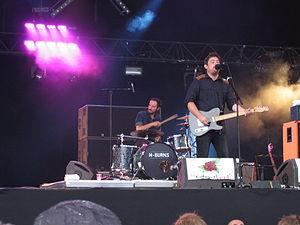
H-Burns au festival Cabaret Vert (Charleville-Mézières, Ardennes, France) le 24 août 2013
H-Burns, de son vrai nom Renaud Brustlein est un auteur-compositeur-interprète français de rock et de folk originaire de Romans-sur-Isère.
Le Festival Cabaret Vert est un festival ouvert à un éventail de musiques allant du rock au reggae en passant par l'electro et le rap, le blues, le métal, la pop ou le jazz, se déroulant à Charleville-Mézières dans le département des Ardennes et regroupant, outre les concerts de musique, un village associatif, différents ateliers artistiques tels que des diffusions de courts-métrages, des expositions de peinture, des ateliers de jonglerie, du théâtre de rue, du graffiti et un festival de bandes-dessinées. Son nom est tiré du titre d'un poème d'Arthur Rimbaud qui est originaire de Charleville.